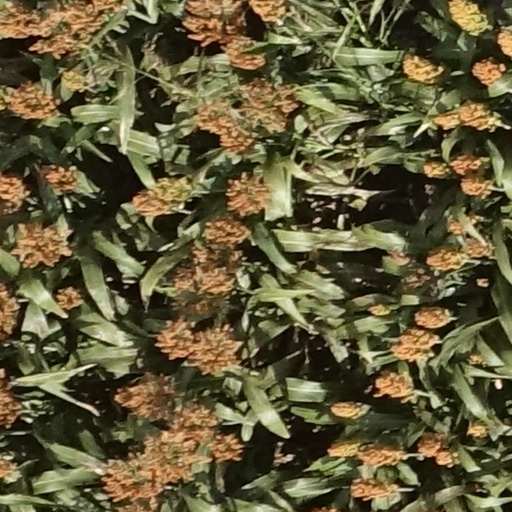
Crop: sorghum